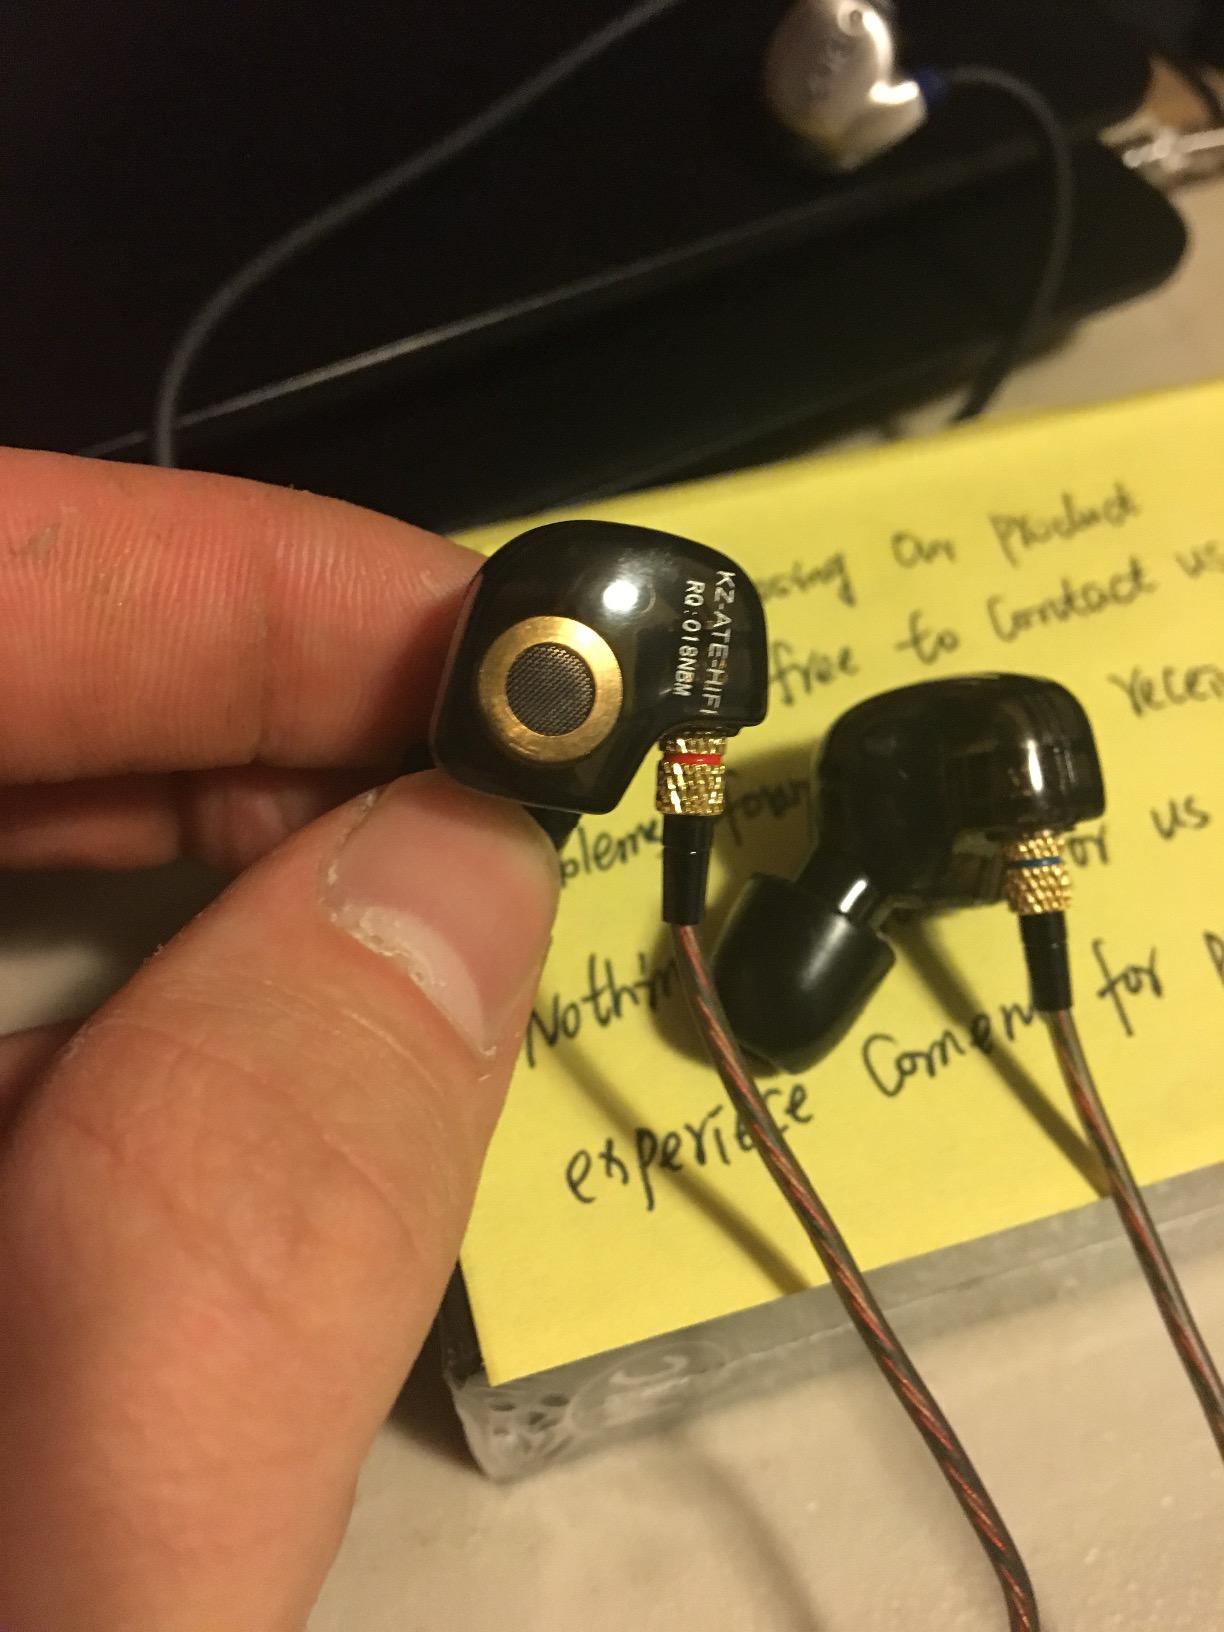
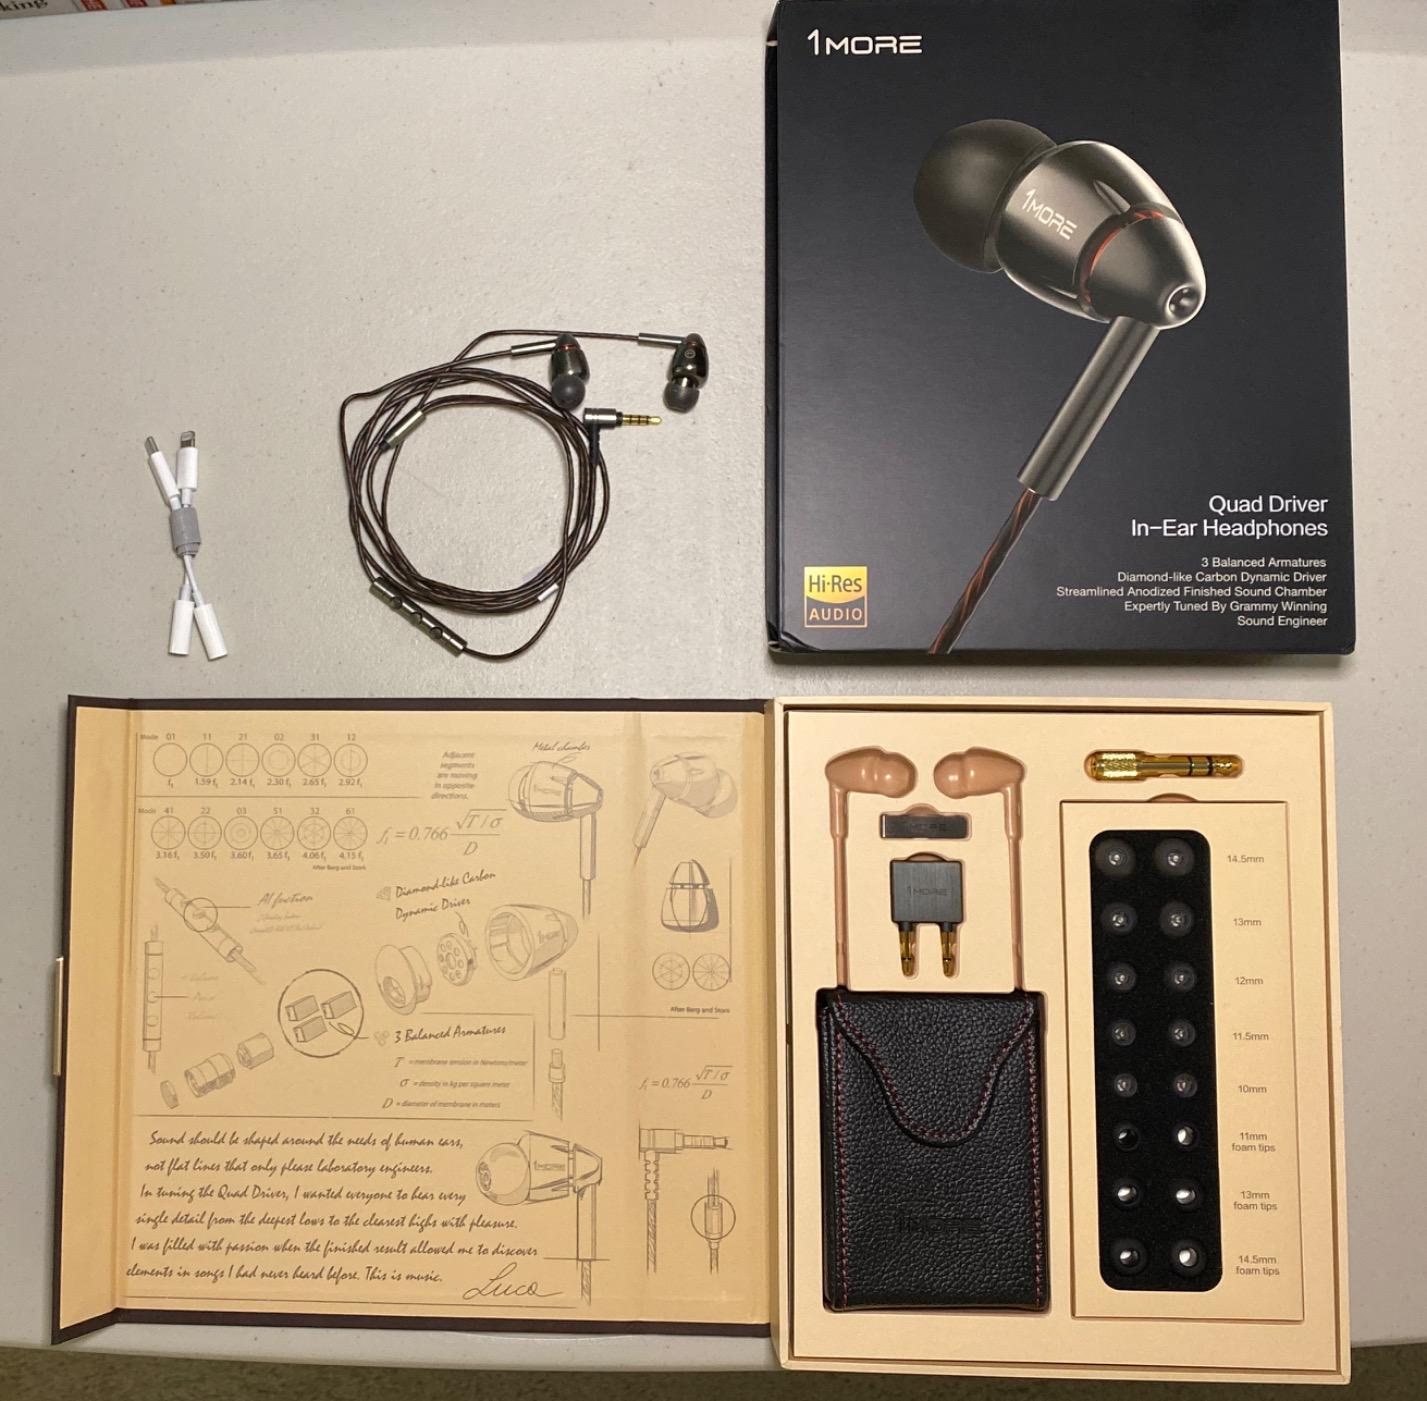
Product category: headphones
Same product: no